Adele Stürzl

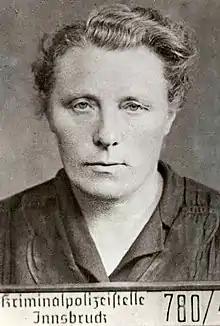
Adele Stürzl after being arrested ca. 1942

Adele Stürzl (November 23, 1892 – June 30, 1944) was an Austrian communist and resistance fighter against National Socialism.